USS Baltimore (CA-68)

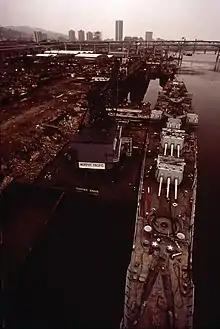
"Baltimore" being dismantled at Zidell shipbreaking yard in September 1972.

"Baltimore" commenced pre-inactivation overhaul on her return from the Far East and went out of commission in reserve at Bremerton on 31 May 1956 after just years of active service. She was struck from the Navy List 15 February 1971, sold 10 April 1972 to Zidell Ship Dismantling Company Portland, Oregon, and scrapped in September 1972.